Siege of Béxar

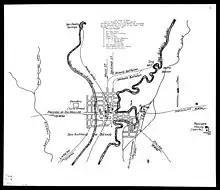
Map depicting the assault on San Antonio de Bexar by Texian forces on December 5, 1835.

The siege of Béxar (or Béjar) was an early campaign of the Texas Revolution in which a volunteer Texian army defeated Mexican forces at San Antonio de Béxar (now San Antonio, Texas). Texians had become disillusioned with the Mexican government as President and General Antonio López de Santa Anna's tenure became increasingly dictatorial. In early October 1835, Texas settlers gathered in Gonzales to stop Mexican troops from reclaiming a small cannon. The resulting skirmish, known as the Battle of Gonzales, launched the Texas Revolution. Men continued to assemble in Gonzales and soon established the Texian Army. Despite a lack of military training, well-respected local leader General Stephen F. Austin was elected commander.